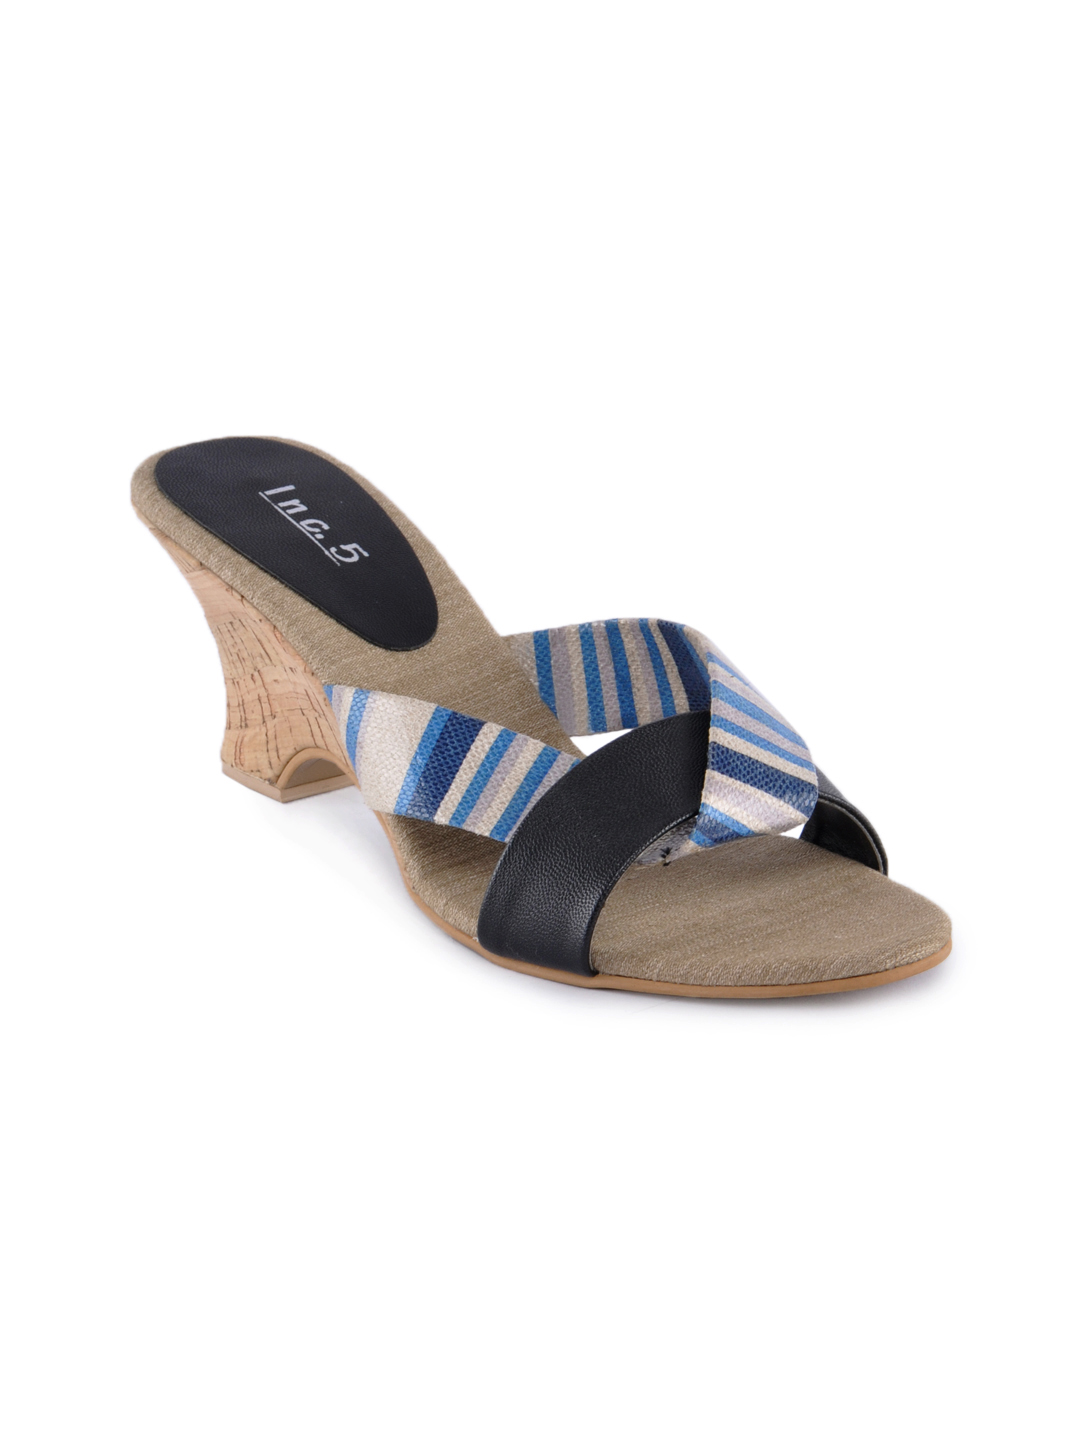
Inc. 5 Women Casual Beige Heels
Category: Footwear / Shoes / Heels
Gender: Women
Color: Beige
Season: Winter 2012
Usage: Casual